Bus Simulator 21

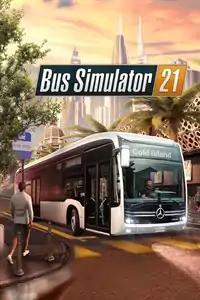
Cover art of the game featuring Mercedes-Benz Citaro

Bus Simulator 21 is a bus simulator game developed by Stillalive Studios and published by Astragon Entertainment. It is developed on the Unreal Engine 4. It is the sixth in the "Bus Simulator" series, and is the direct sequel to "Bus Simulator 18". The game has been released on 7 September 2021 for Microsoft Windows, PlayStation 4 and Xbox One.